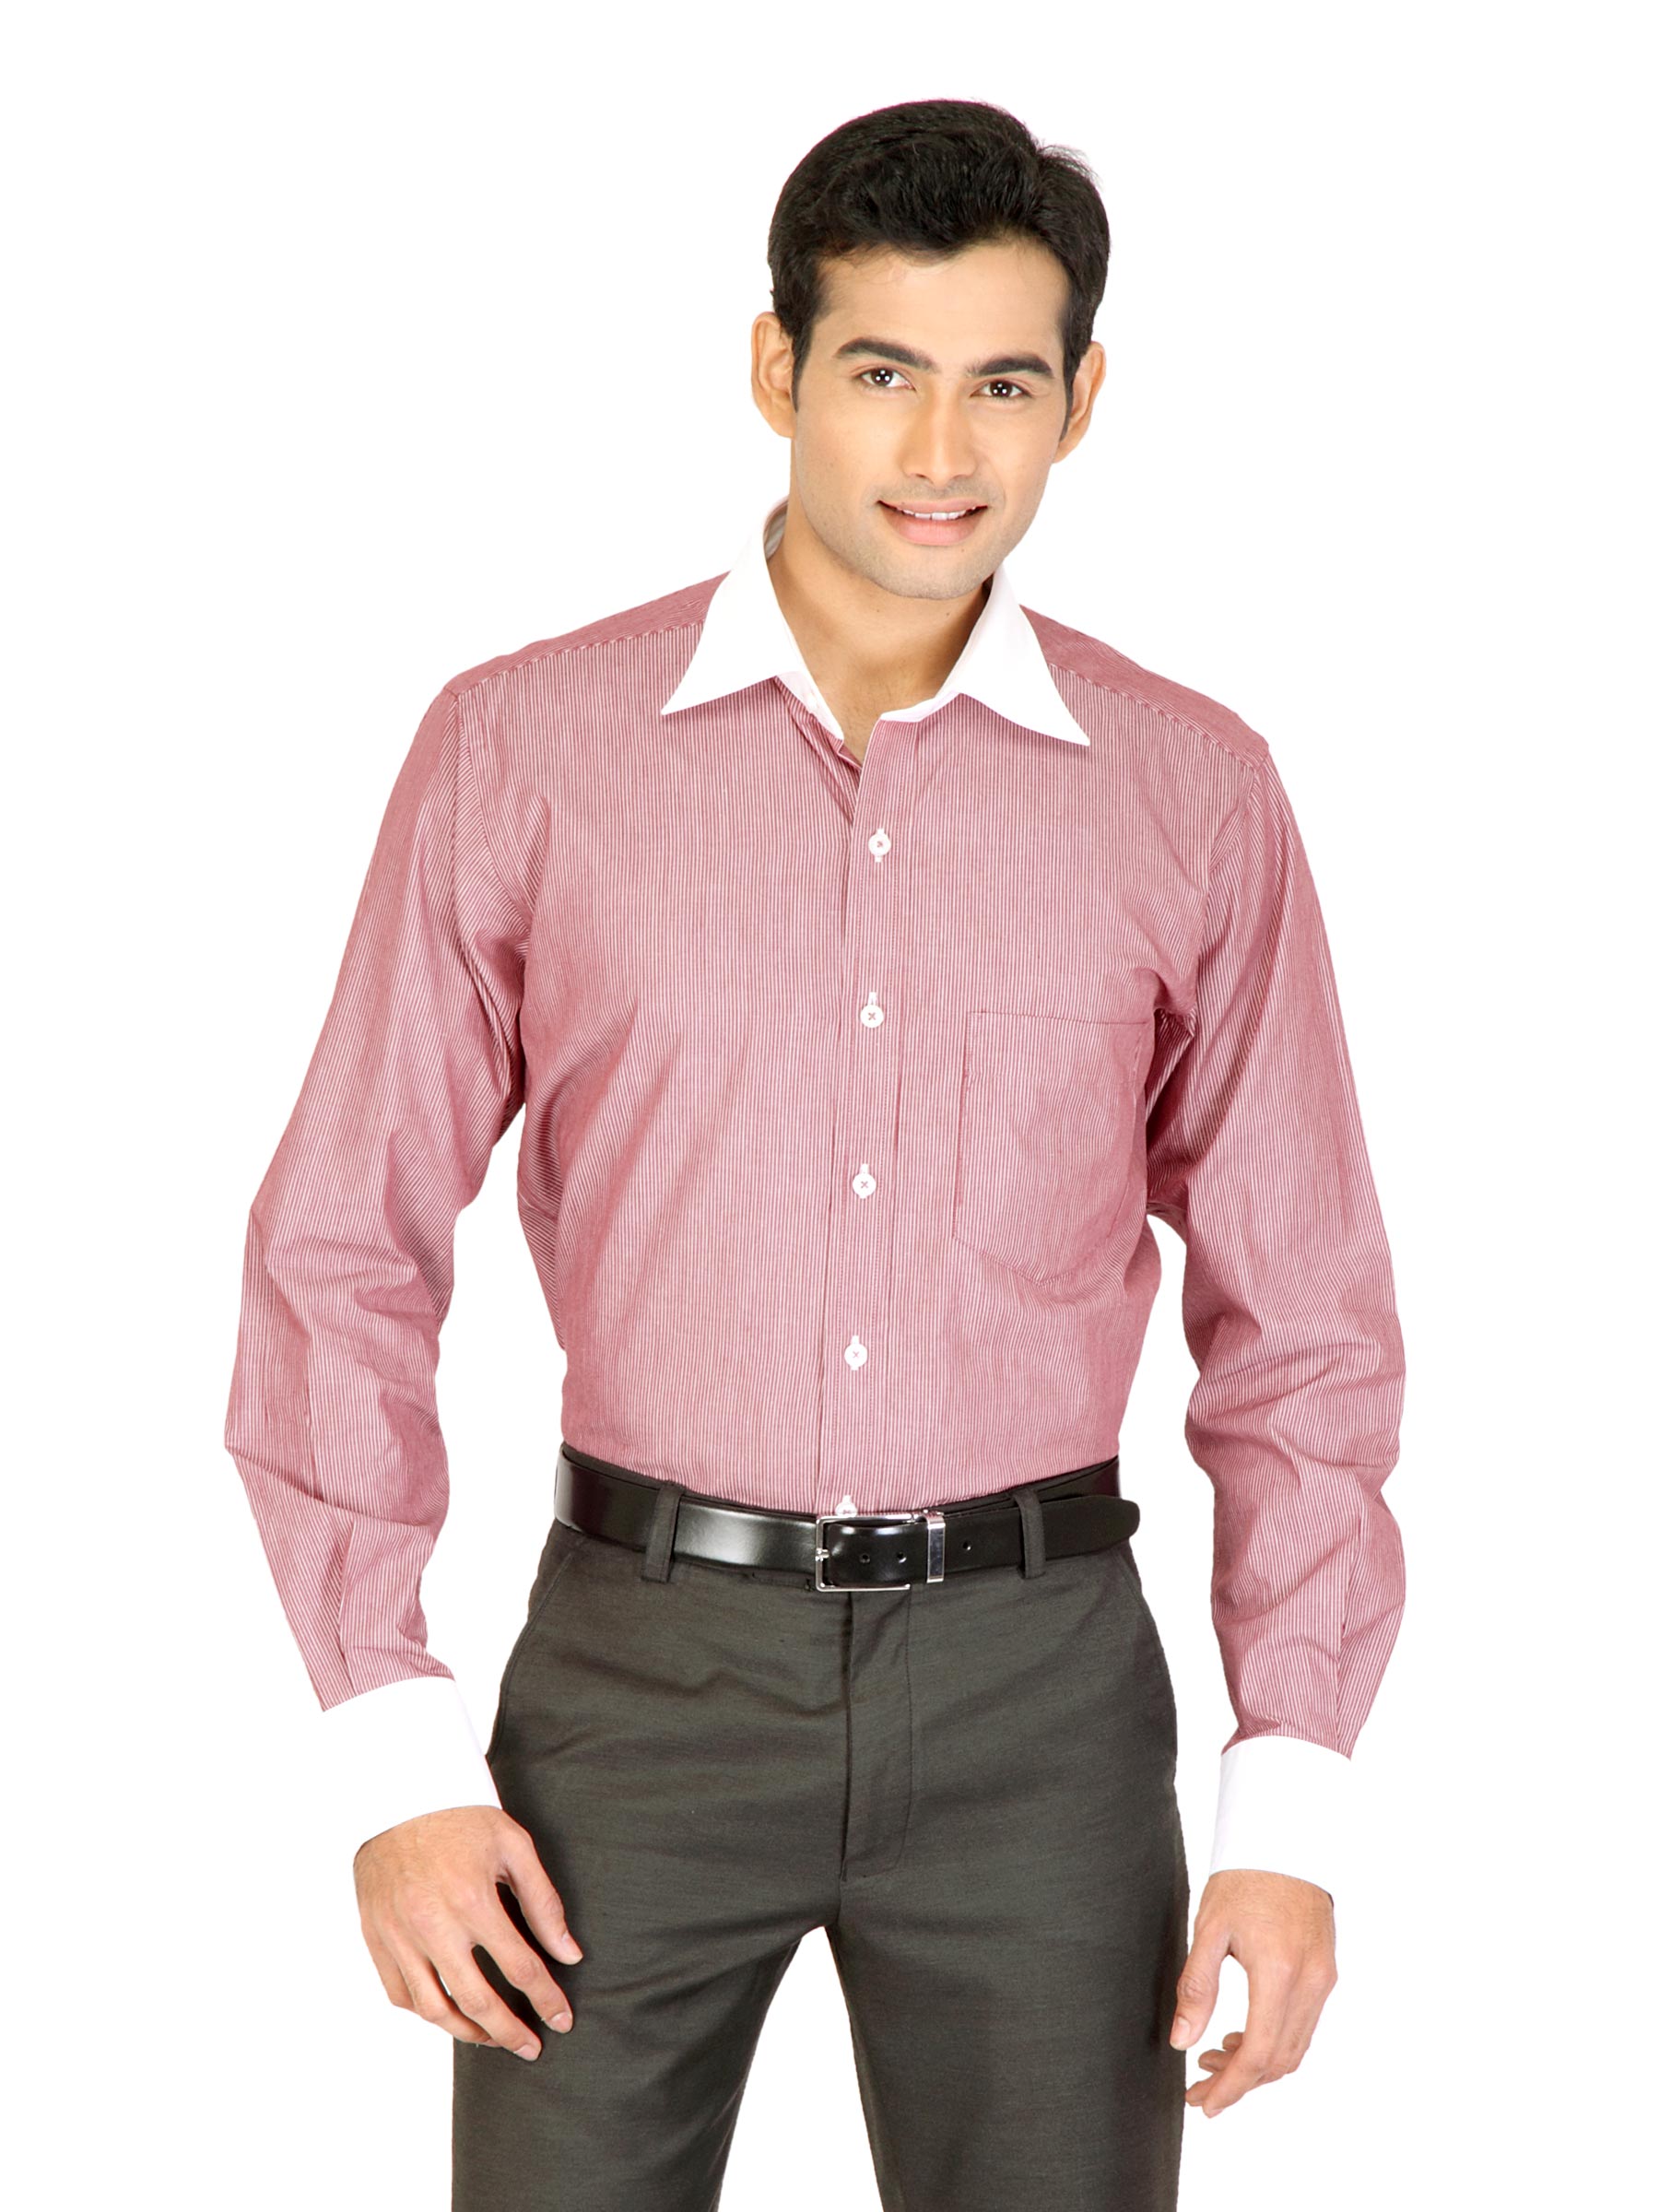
Genesis Red Striped Formal Shirt
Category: Apparel / Topwear / Shirts
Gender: Men
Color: Red
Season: Winter 2011
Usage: Formal